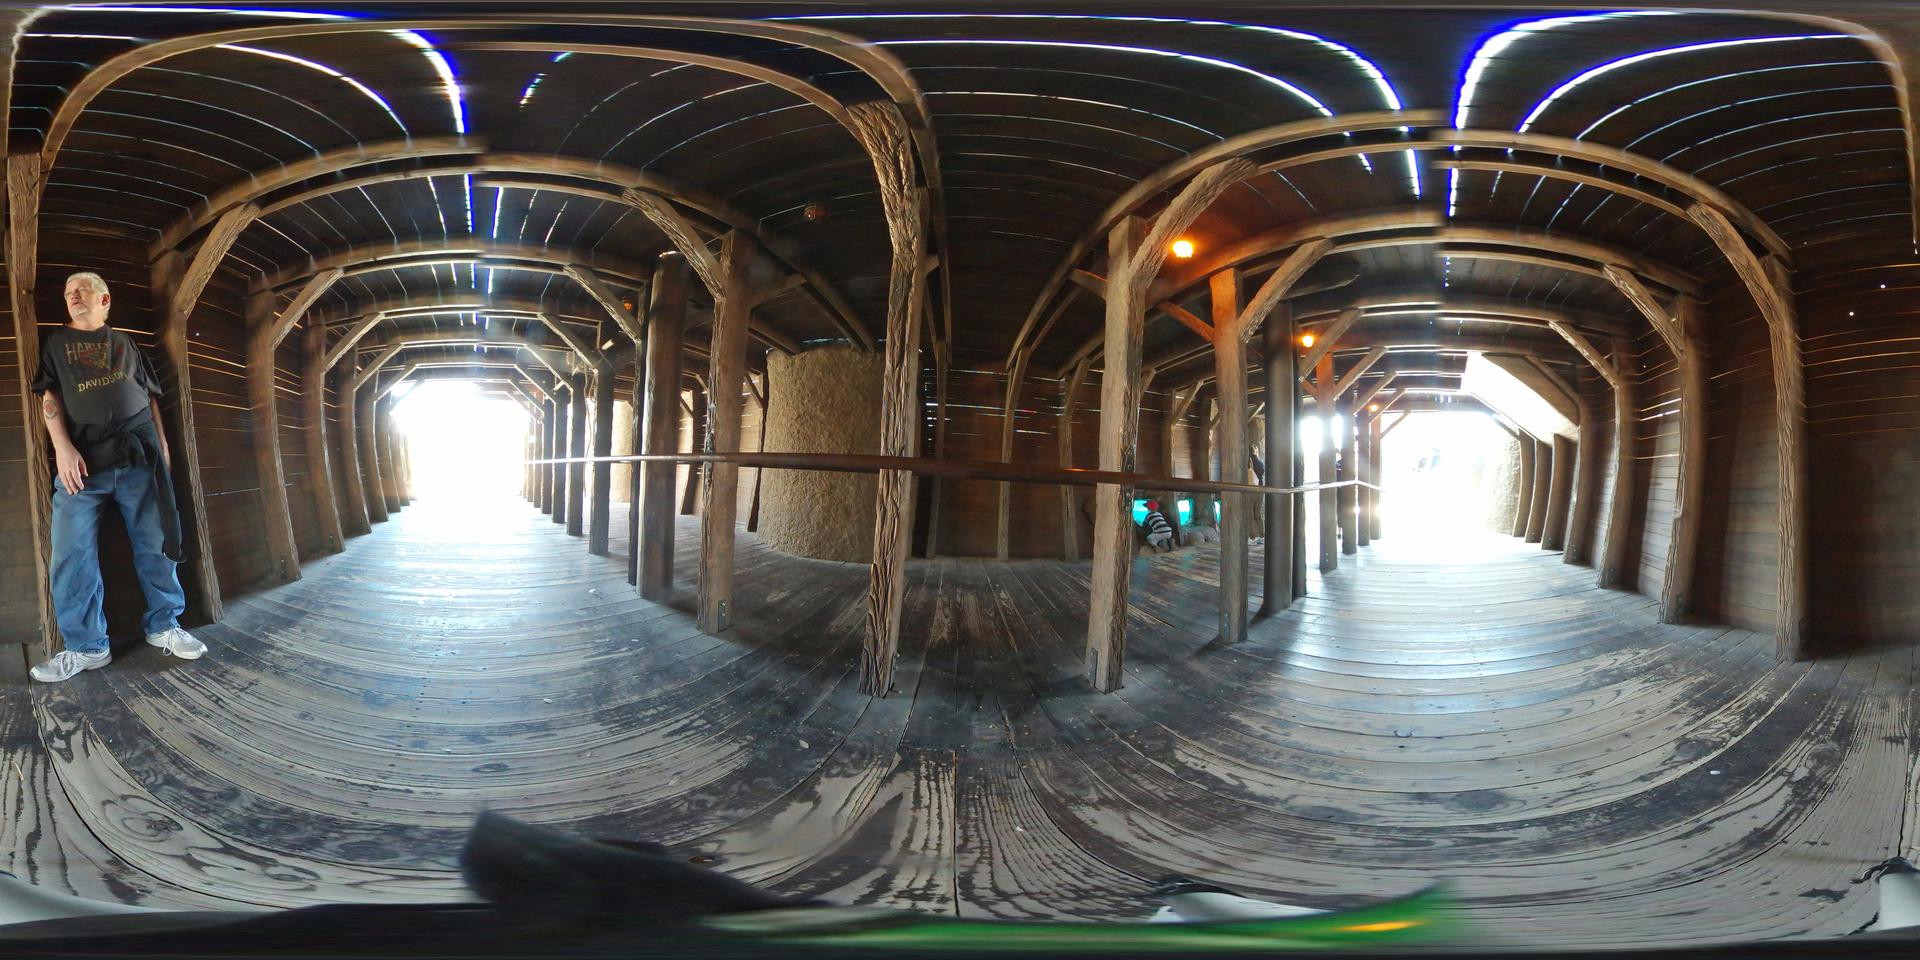
Referred object: the man in the black T-shirt and jeans

Referred object: The person wearing a red cap and striped shirt.